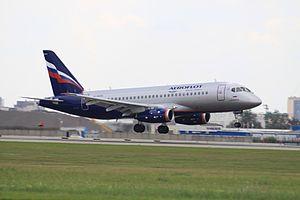
Aeroflot - Russian Airlines est la compagnie aérienne porte-drapeau de la Russie et la plus importante du pays. Elle opère depuis l'aéroport de Moscou-Cheremetievo. Créée le 9 février 1923, c'est l'une des plus anciennes compagnies aériennes au monde. Durant la période soviétique, Aeroflot était la plus grande compagnie aérienne du monde. Aujourd'hui l'État russe possède 51 % de la compagnie qui est membre à part entière de l'alliance Skyteam depuis le 14 avril 2006.